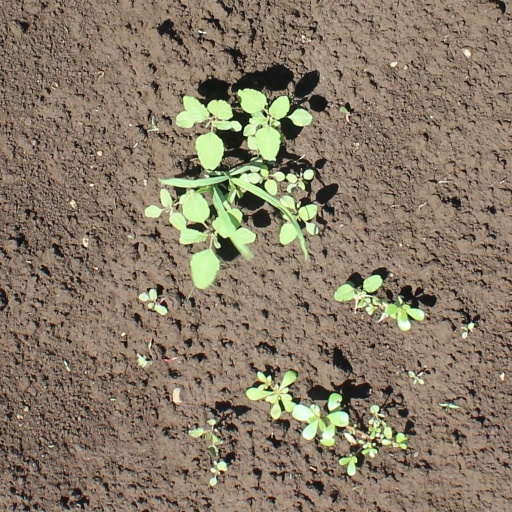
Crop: soybean